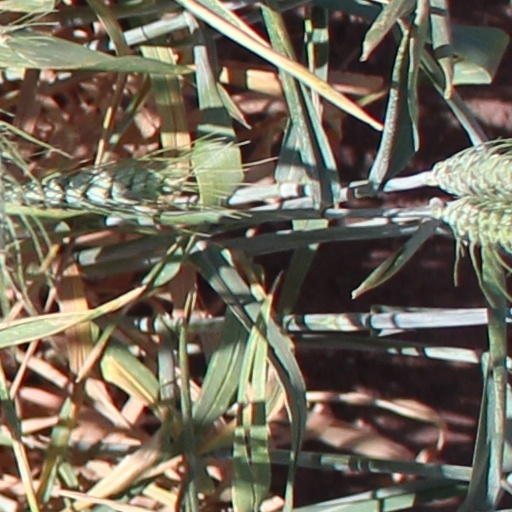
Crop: wheat